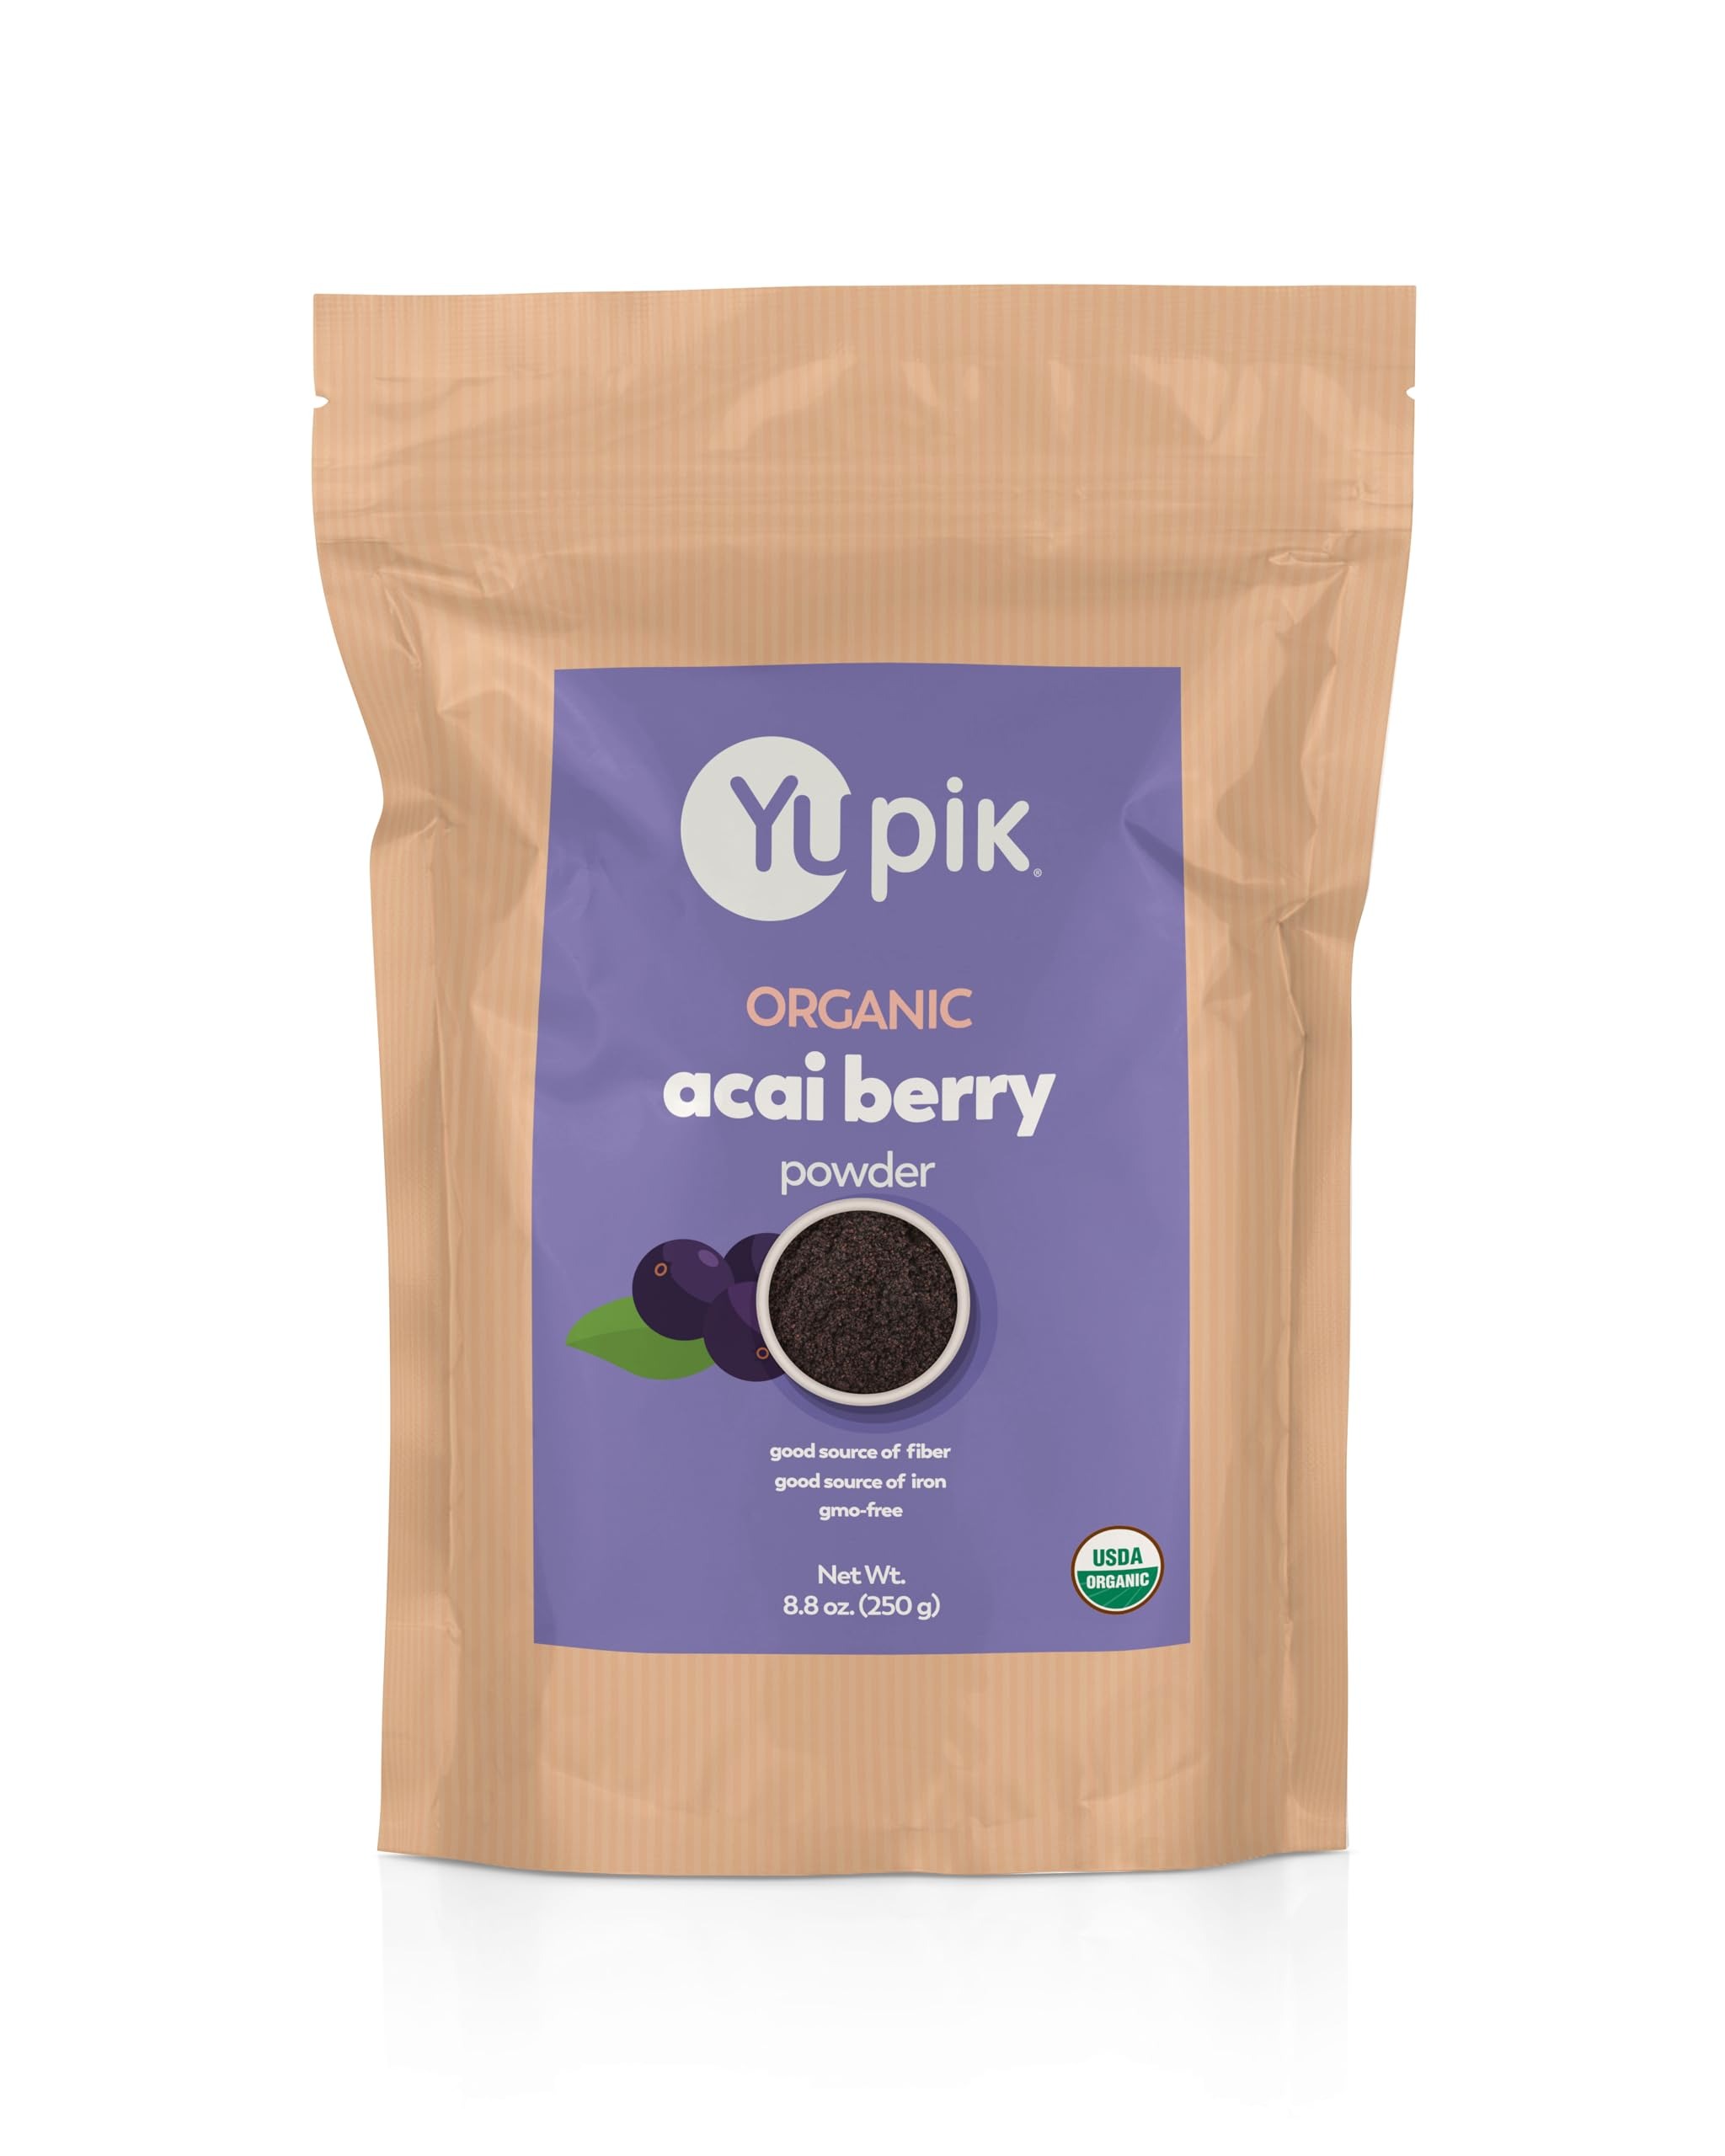
Item Name: Yupik Organic Acai Berry Powder Superfood, 8.8 Ounce, Non-GMO, Vegan, Gluten-Free, Pack of 1
Bullet Point 1: Non-gmo, sulfite-free, Vegetarian, Vegan and all-natural
Bullet Point 2: Use in baked goods or Add to healthy drinks and smoothies
Bullet Point 3: Add it to healthy beverages and smoothies for a wholesome boost and extra sweetness
Bullet Point 4: Keep cool and dry
Bullet Point 5: Certified: Organic and Kosher
Value: 8.8
Unit: Ounce

Price: 45.28